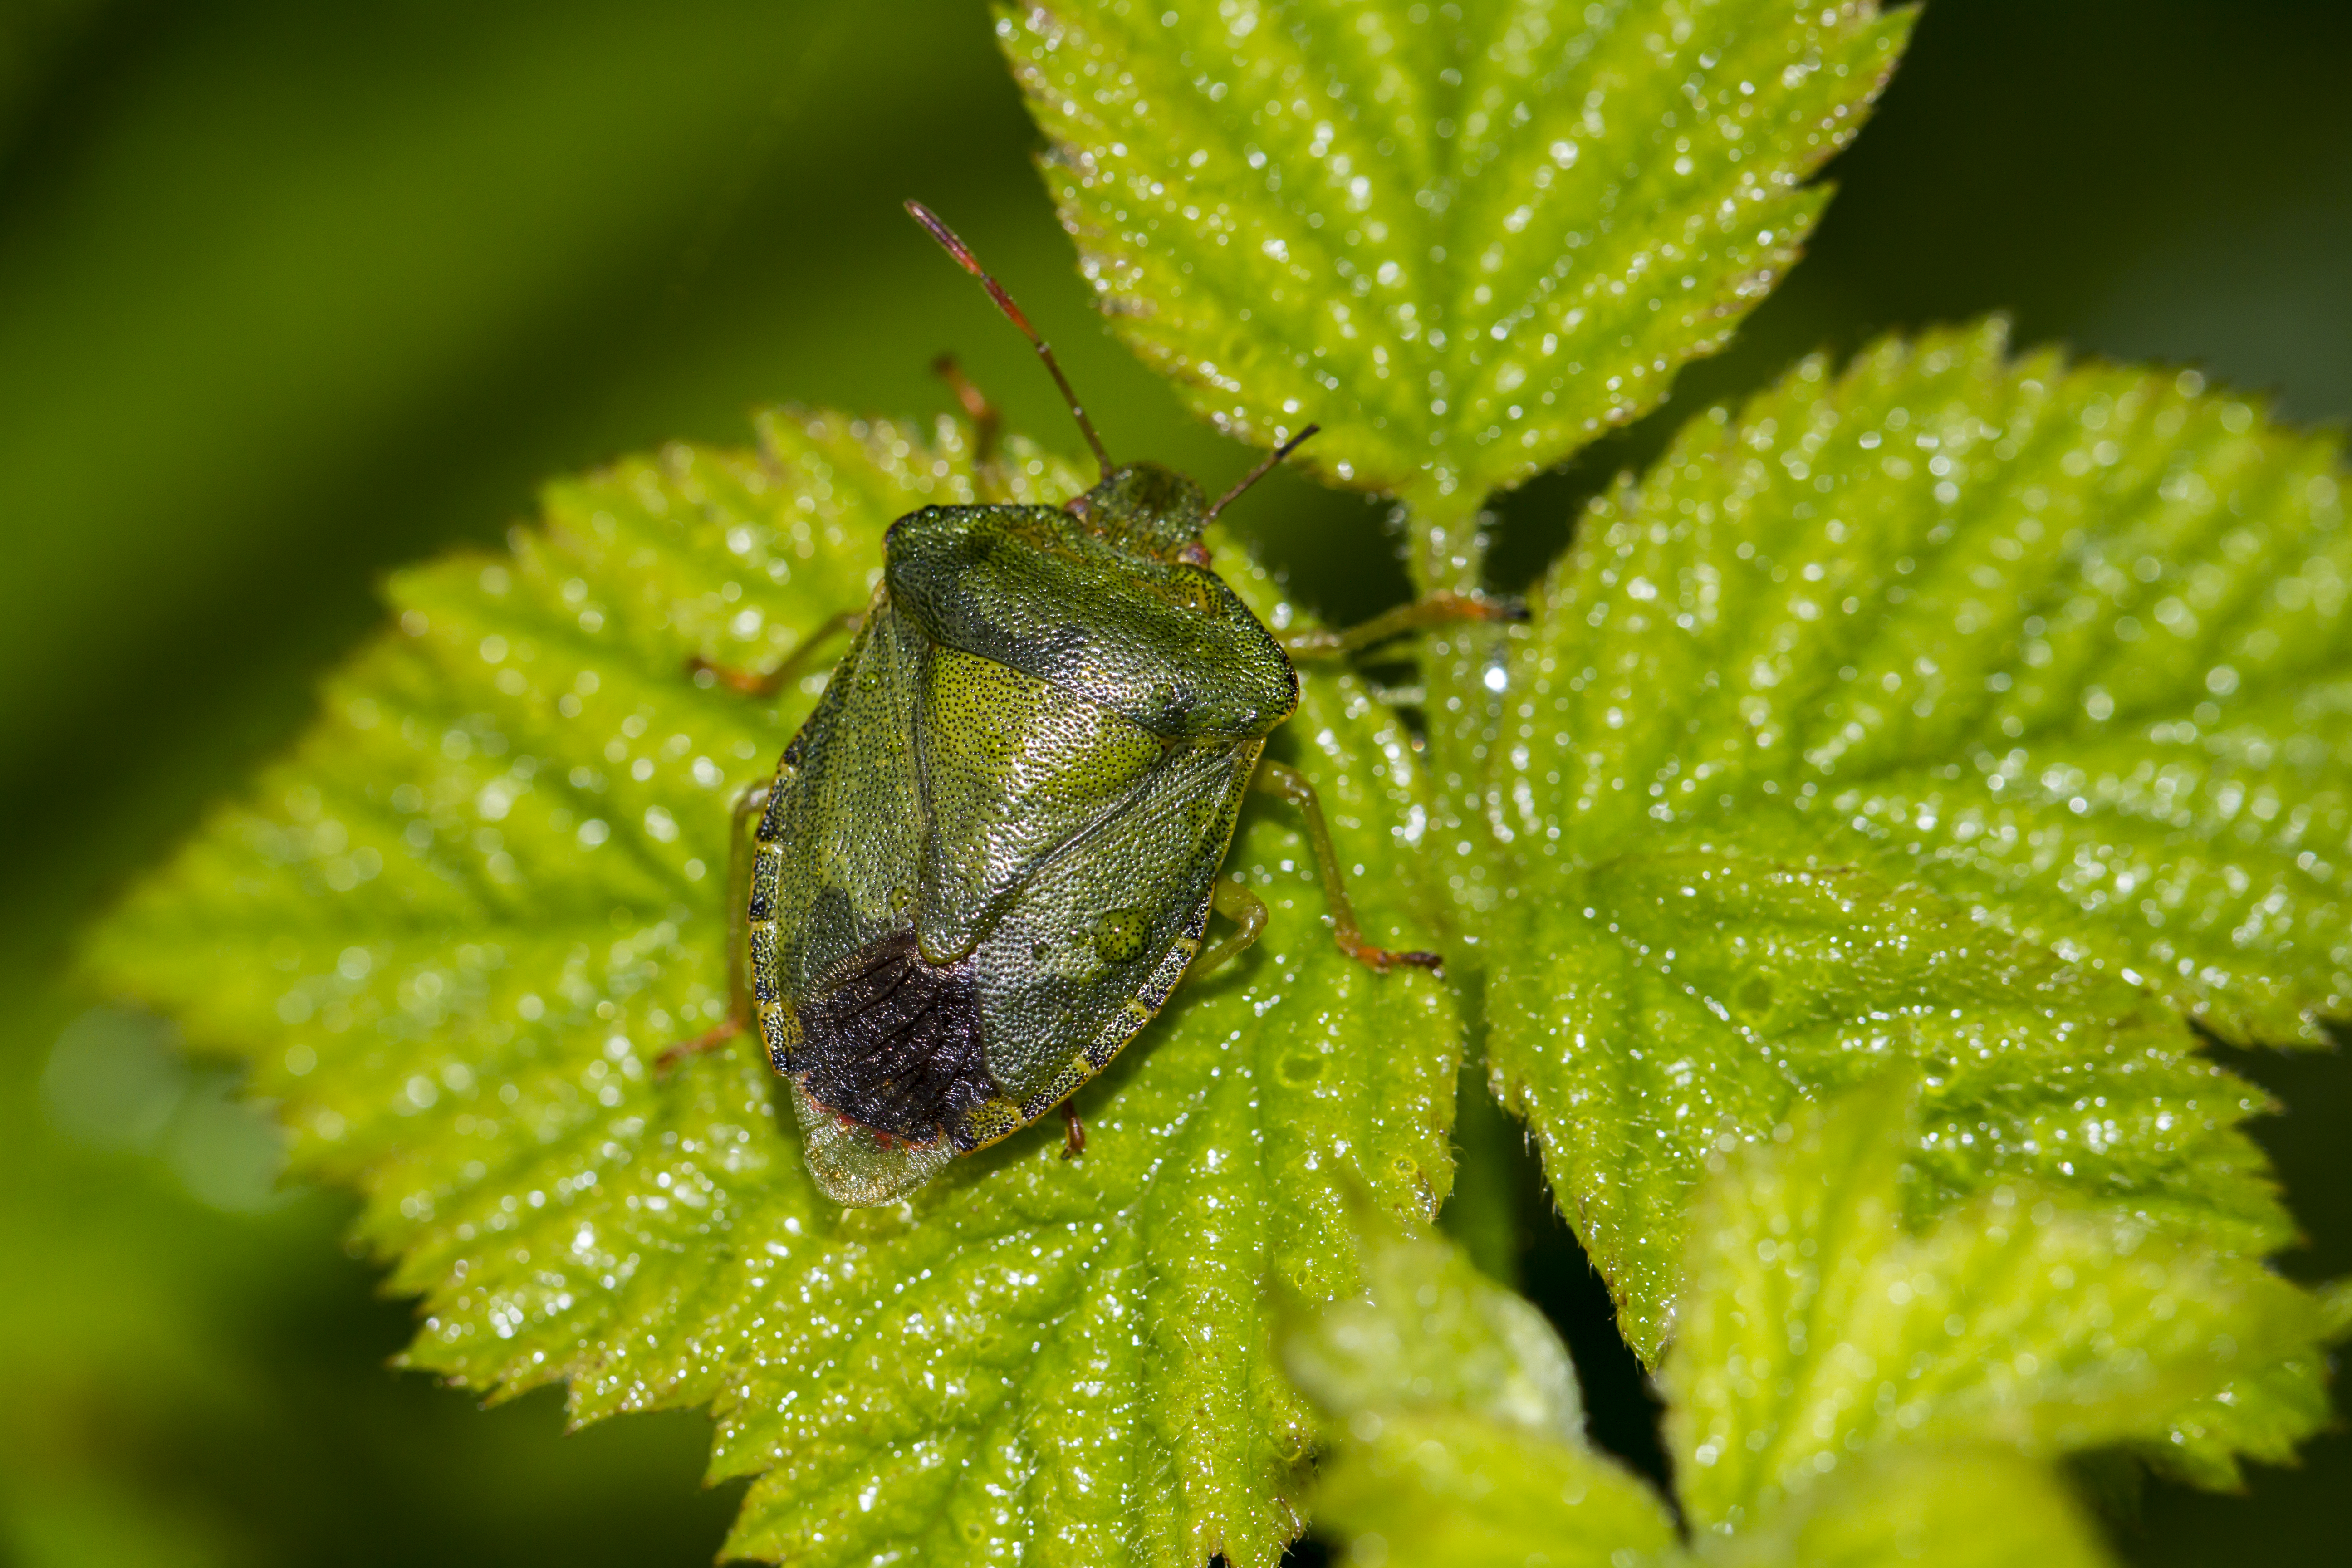
nature, plant, photography, meadow, leaf, flower, fly, green, insect, botany, closeup, flora, fauna, invertebrate, close up, outdoors, uk, canon7d, dof, pest, waterdroplet, moisture, nikkvalentine, peterborough, paston, weevil, shieldbug, macro photography, leaf beetle, true bugs